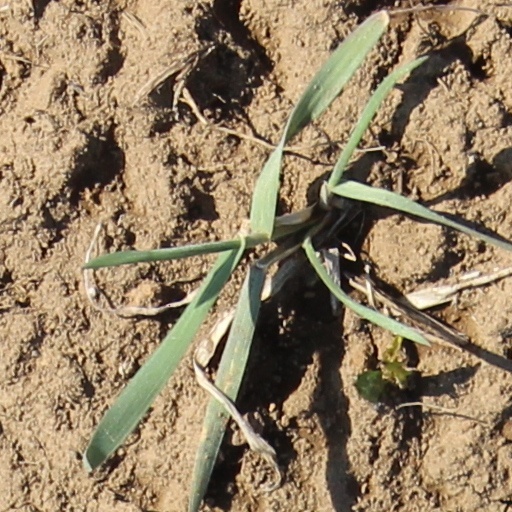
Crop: wheat